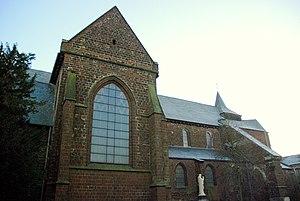
Le siège de Diest se déroule pendant la guerre des Paysans. Les forces républicaines françaises sont victorieuses et reprennent le contrôle de la ville.